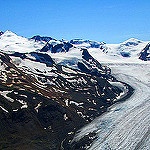
Label: glacier